Cincinnati riots of 1836

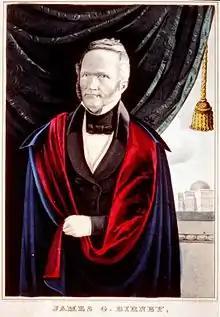
James G. Birney, abolitionist publisher whose press was twice destroyed during the riots.

Blacks in southern Ohio suffered from severe restrictions to their freedom due to the Black Codes passed by the state legislature in 1804 and 1807. Under this legislation, the testimony of any black person was invalid in a court of law. A black person could not defend himself against a charge, and could not bring action against a white man. If he managed to acquire property, he was taxed for school support, but his children were not allowed to attend the schools. A black person moving to the state was required to obtain the signatures of two white men on a $500 bond. The Fugitive Slave Act of 1793 was enforced rigorously, and steep fines were imposed on anyone who assisted a runaway slave.